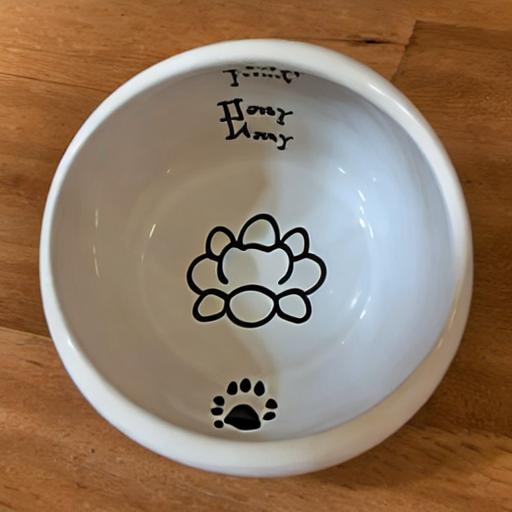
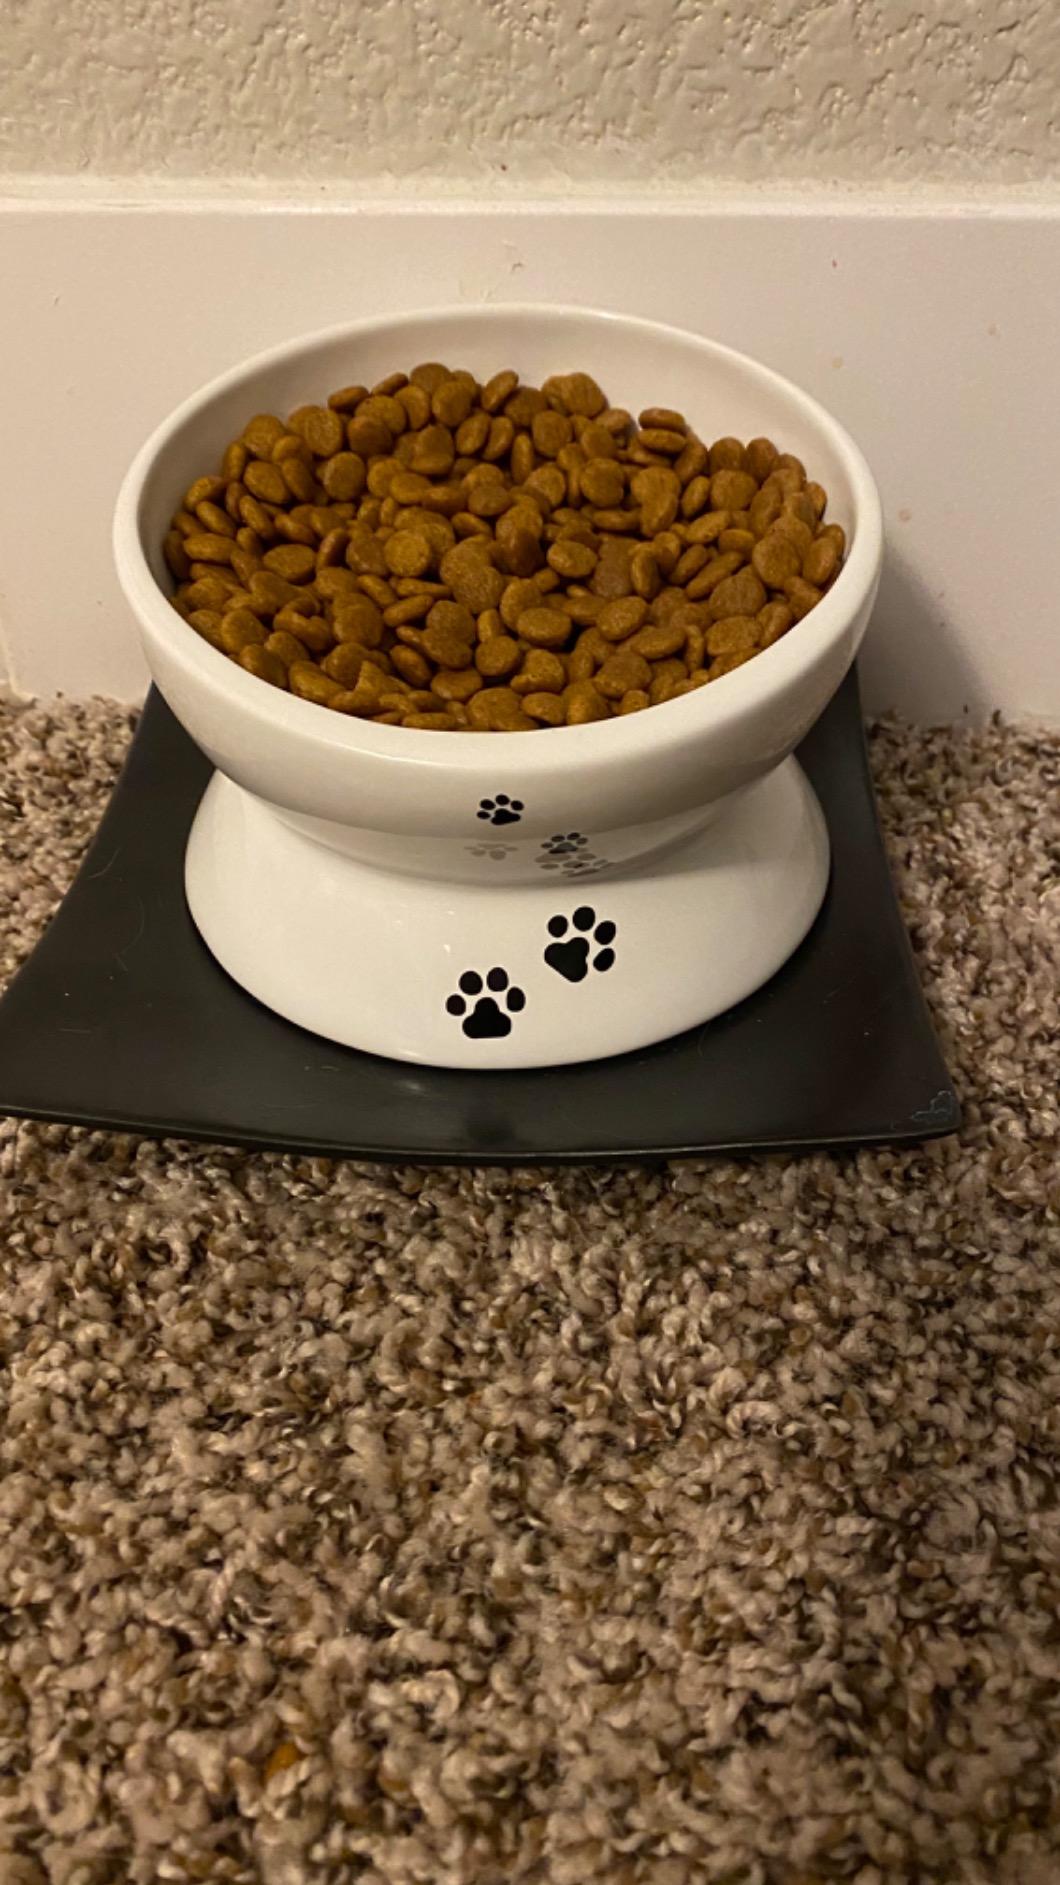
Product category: items_bowl
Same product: no